Albert Levitt

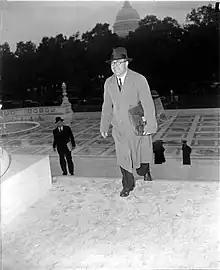
Photograph of a man smiling while walking

On August 18, 1937, Levitt filed a petition in the Supreme Court challenging Black's seating. Levitt contended that since the law permitting justices to retire while keeping their full salary had been passed during the six-year term for which Black had been elected and that term had not yet expired, Black was ineligible under the Emoluments Clause of the Constitution. He also argued that because Van Devanter, as a retired justice, remained able to hear lower court cases, there was no vacancy.